Parc floral de Paris

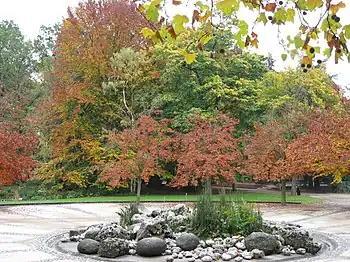
Autumn in the Parc floral

The Parc floral, as a part of the Bois de Vincennes, had originally been part of a royal park and hunting domain. The park had been enclosed with a wall by King Philippe-Auguste in the 12th century, and the neighboring chateau was built by King Charles V of France. King Louis XV had reforested the park and built paths and promenades, and a pyramid (1831), still visible, just outside the Parc Floral, at the intersection of the route de Polygone and route royale de Beauté.